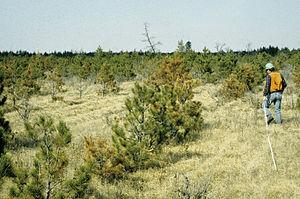
Chercheur étudiant la maladie dans une plantation de pins rouges (Pinus resinosa Soland), Wisconsin, Etats-Unis
Sphaeropsis sapinea Dyco et Sutton est une espèce de champignons ascomycètes, dont la position taxonomique est encore discutée.